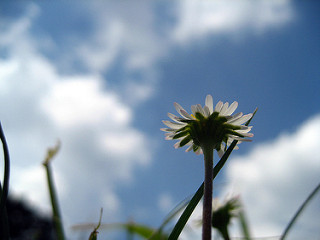
Flower: daisy